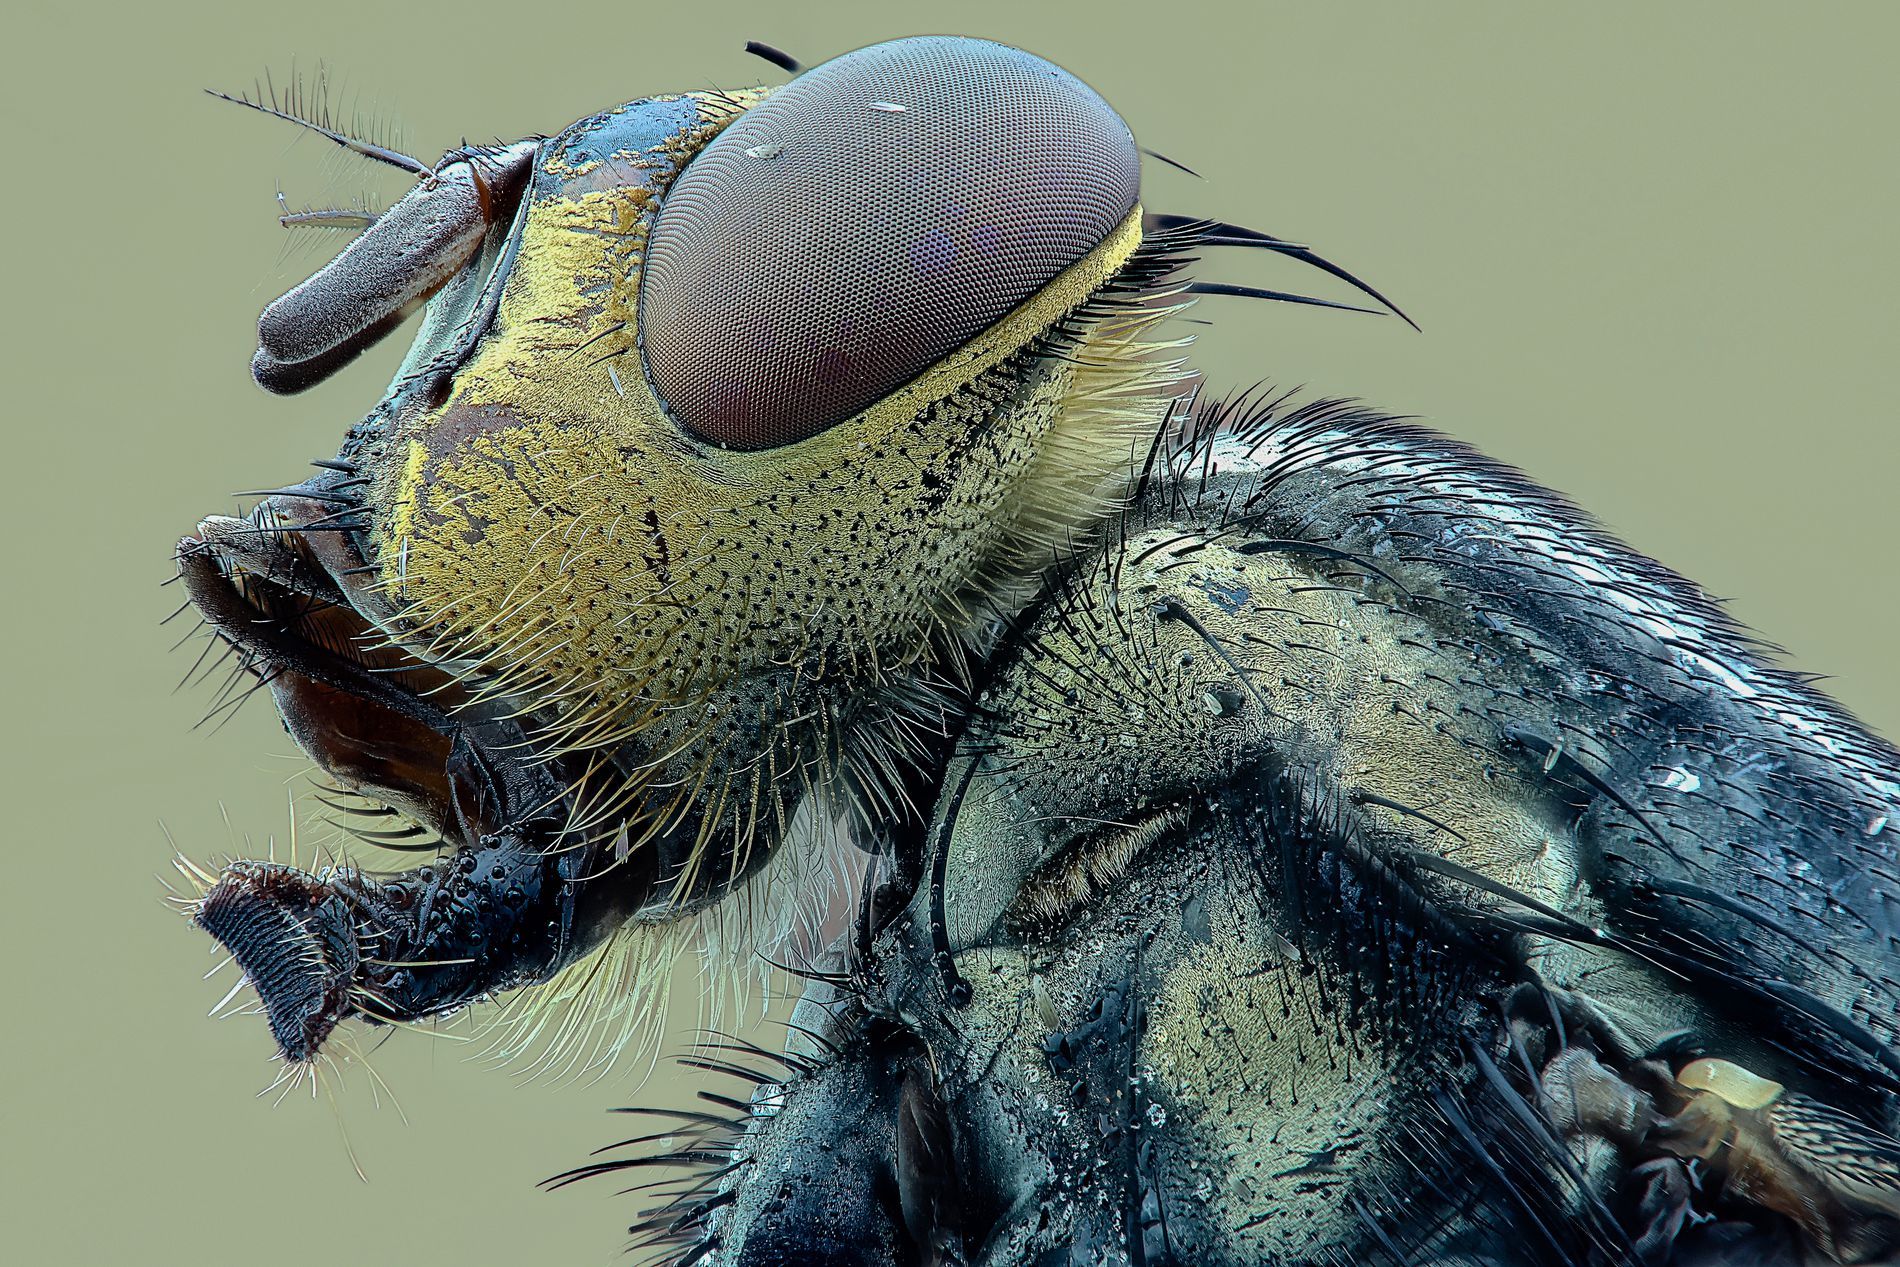
Fly.
A close up shot of a fly, showing its sharp, interesting details, particularly its head and unique looking eye with variable colors.
A macro shot shows a fly with its very unique details starting from its body hair to its eyes and antennae. Each detail reveals the sophisticated anatomy of the fly. A yellowish-grey background in the back creates great harmony with the earthy, muted shades of gray and beige of the fly. The overall mood is detailed and up close.
Labels: Animal, Fly, Insect, Invertebrate, Ball, Rugby, Rugby Ball, Sport, Bee, Wasp, Wall
Camera: Canon Canon EOS 80D
Lens: EF100mm f/2.8 Macro USM
Aperture: F11
Exposure: 1/5 sec
ISO: 250
Focal length: 100.0 mm